SS Irma (1905)

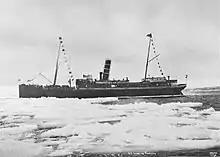
"Irma" in pack ice off Svalbard sometime in the 1920s

After delivery, "Irma" served on the Bergen–Newcastle route until she was transferred to Norway in the autumn of 1921 to provide voyages for tourists to North Cape and Spitsbergen during the summer season. In 1927, she was put on the Norway–Hamburg route, replacing SS "Neptun" and SS "Mira". A new heating system was installed in 1913 and wireless radio in 1914. A new streamlined rudder was fitted in 1928. In 1931, she joined the Hurtigruten route in Norway, replacing SS "Hera" after the latter's shipwreck in March that year. "Irma" was rebuilt in 1931, and again in 1932. In a series of upgrades she received a refrigeration system in 1933, improved navigational equipment in 1938 and an echo sounding device in 1939. The ship was very popular with her passengers, her smoking salon receiving particular praise. She had only one serious accident in the pre-war years, which occurred when she hit a reef off Kabelvåg in the Lofoten islands in 1937. Although suffering leaks in her port side, "Irma" managed to make port in Kabelvåg and put ashore all of her 120 passengers. Repairs were carried out at a shipyard in Bergen.